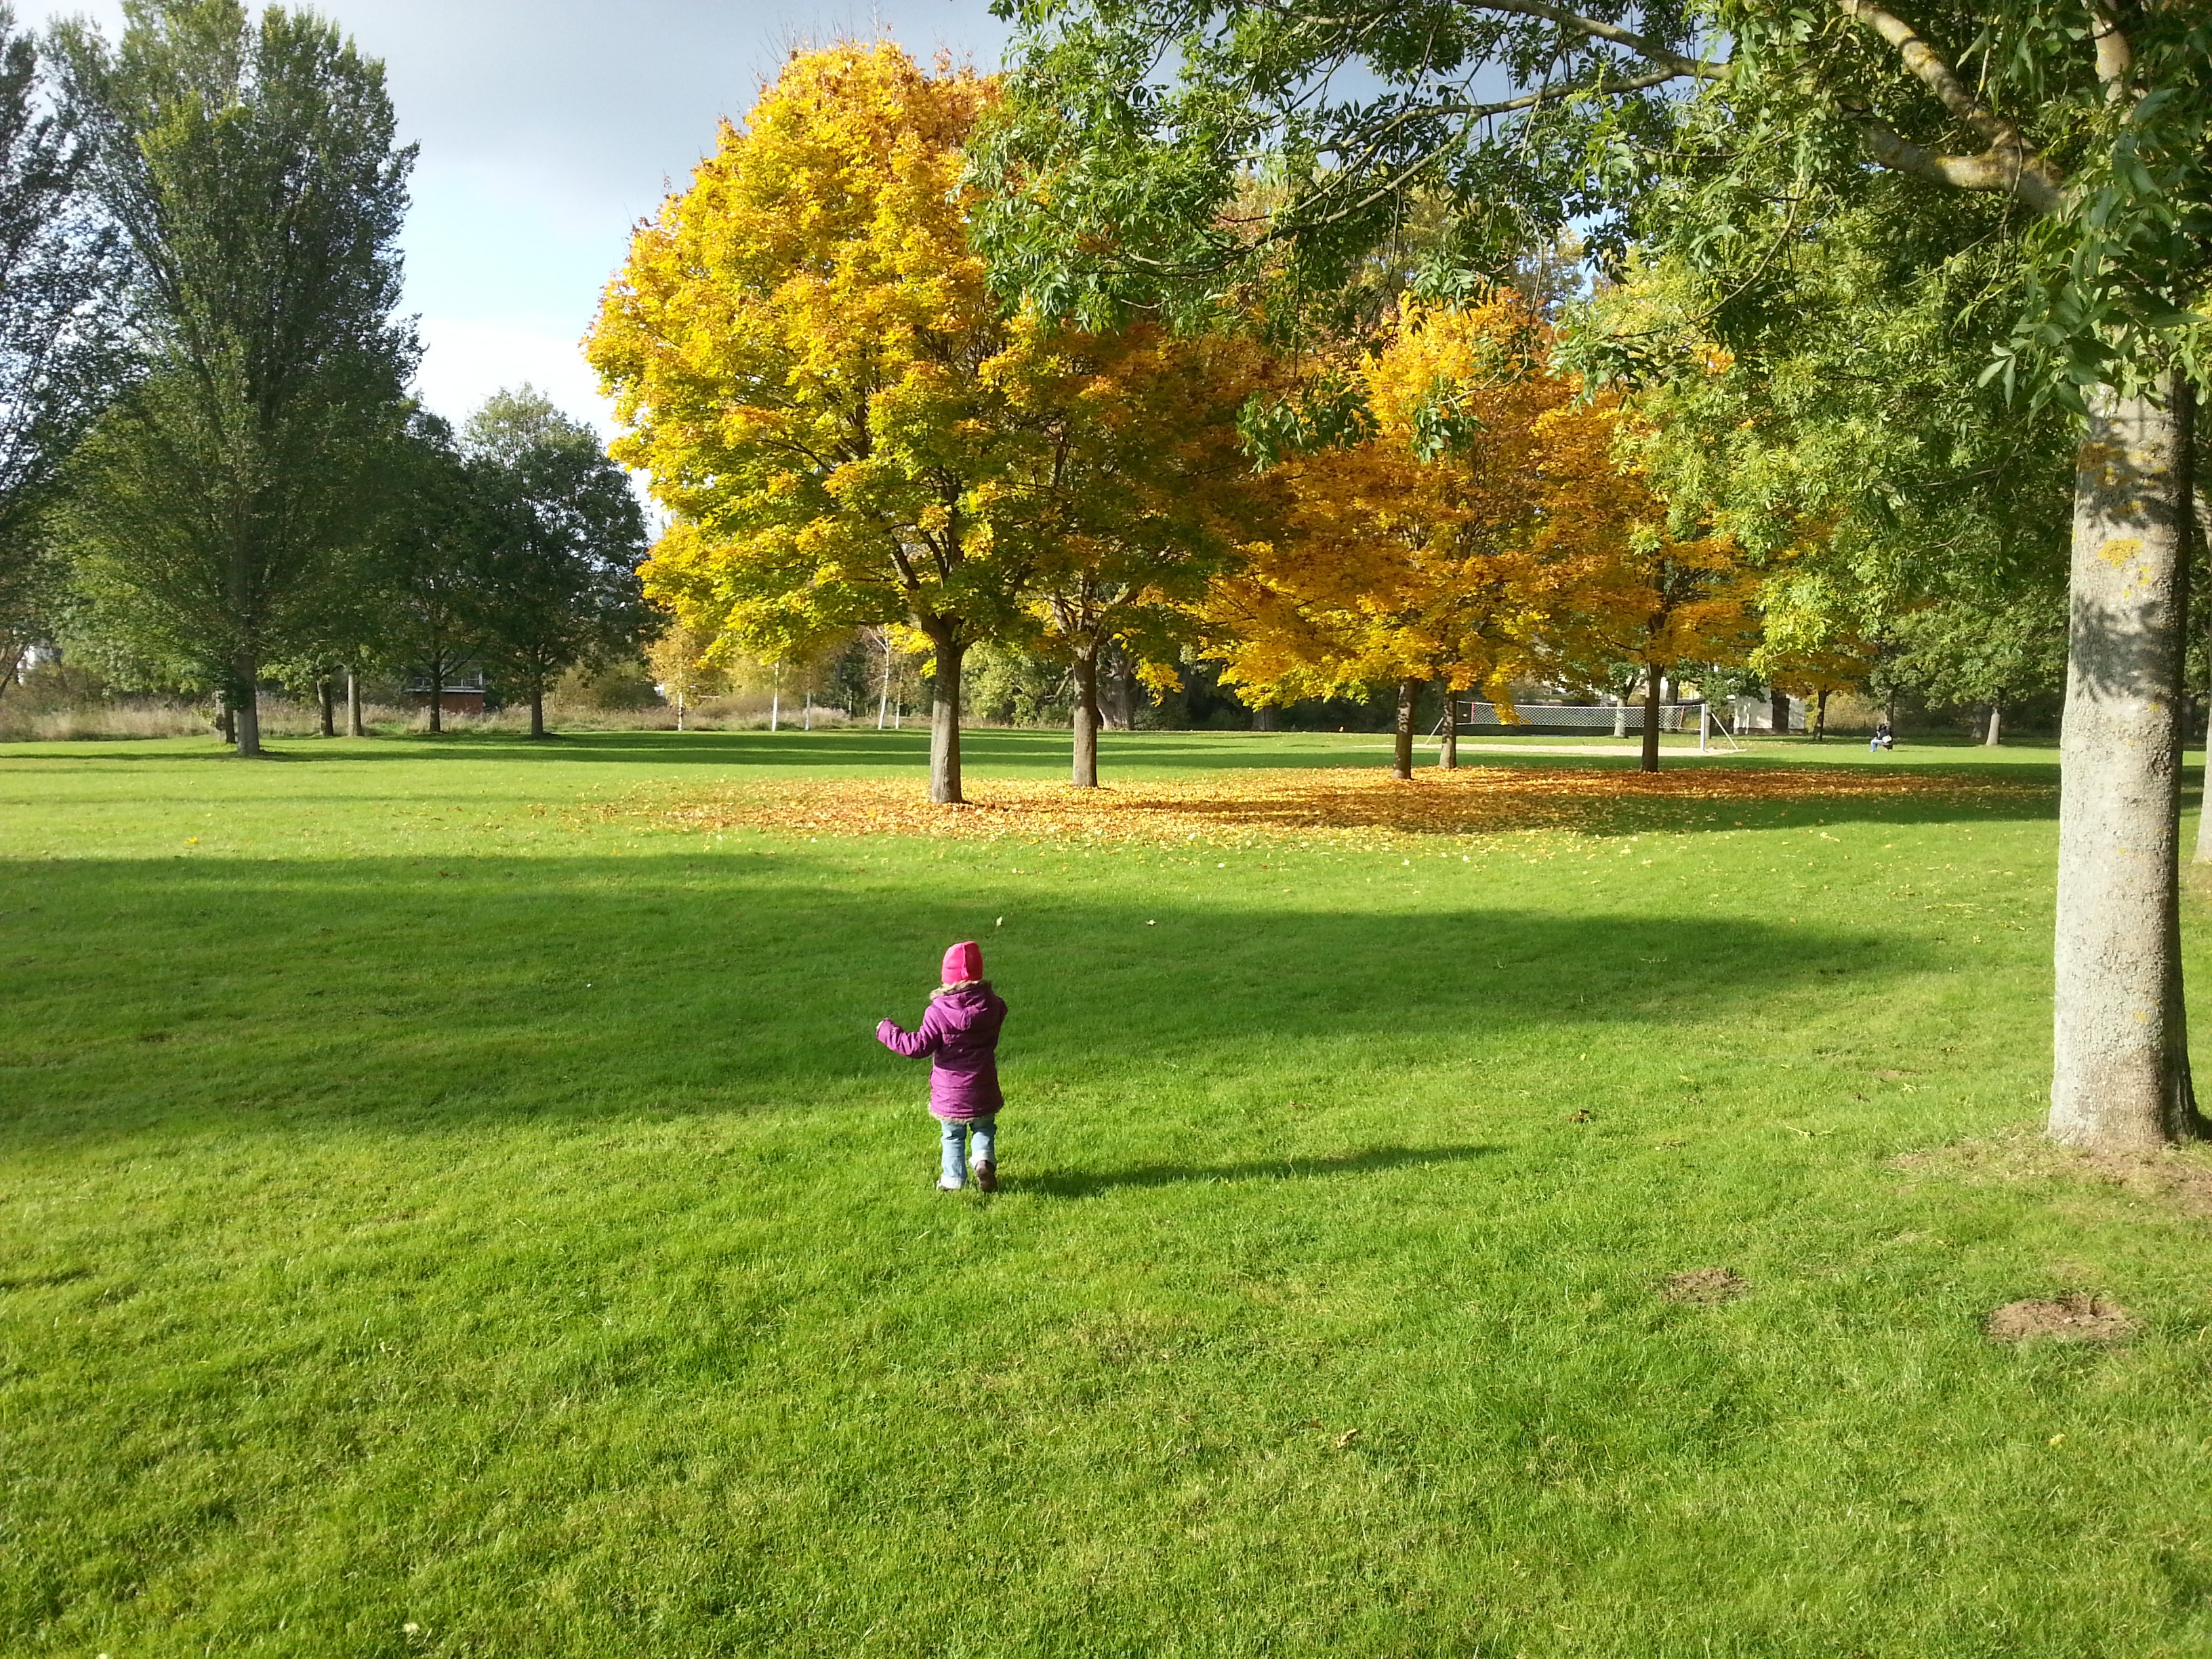
tree, grass, structure, girl, lawn, meadow, recreation, autumn, park, garden, golf course, trees, fall color, leaves in the autumn, golden autumn, outdoor recreation, sport venue